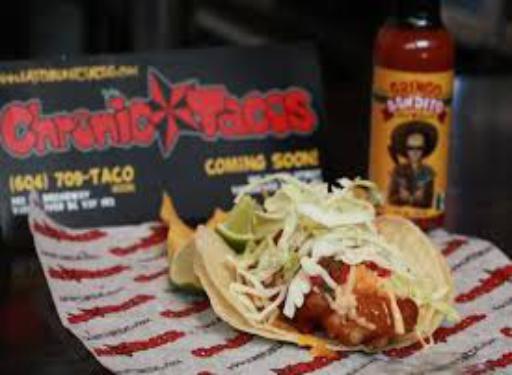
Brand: Chronic Tacos-1
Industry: Food